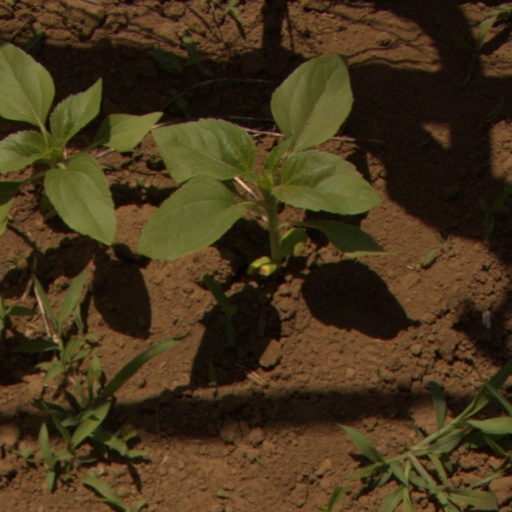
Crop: Jerusalem artichoke